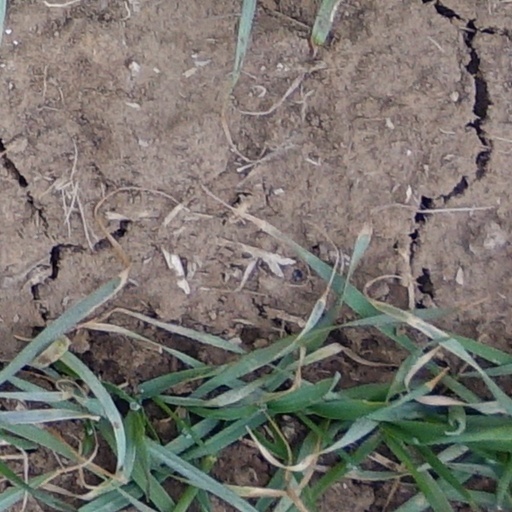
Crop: wheat